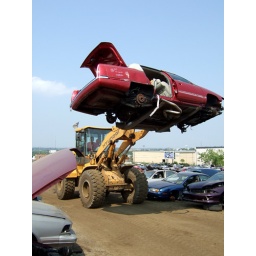
Nothin' like going to the auto scrap yard to bring out the stupid little boy in you.